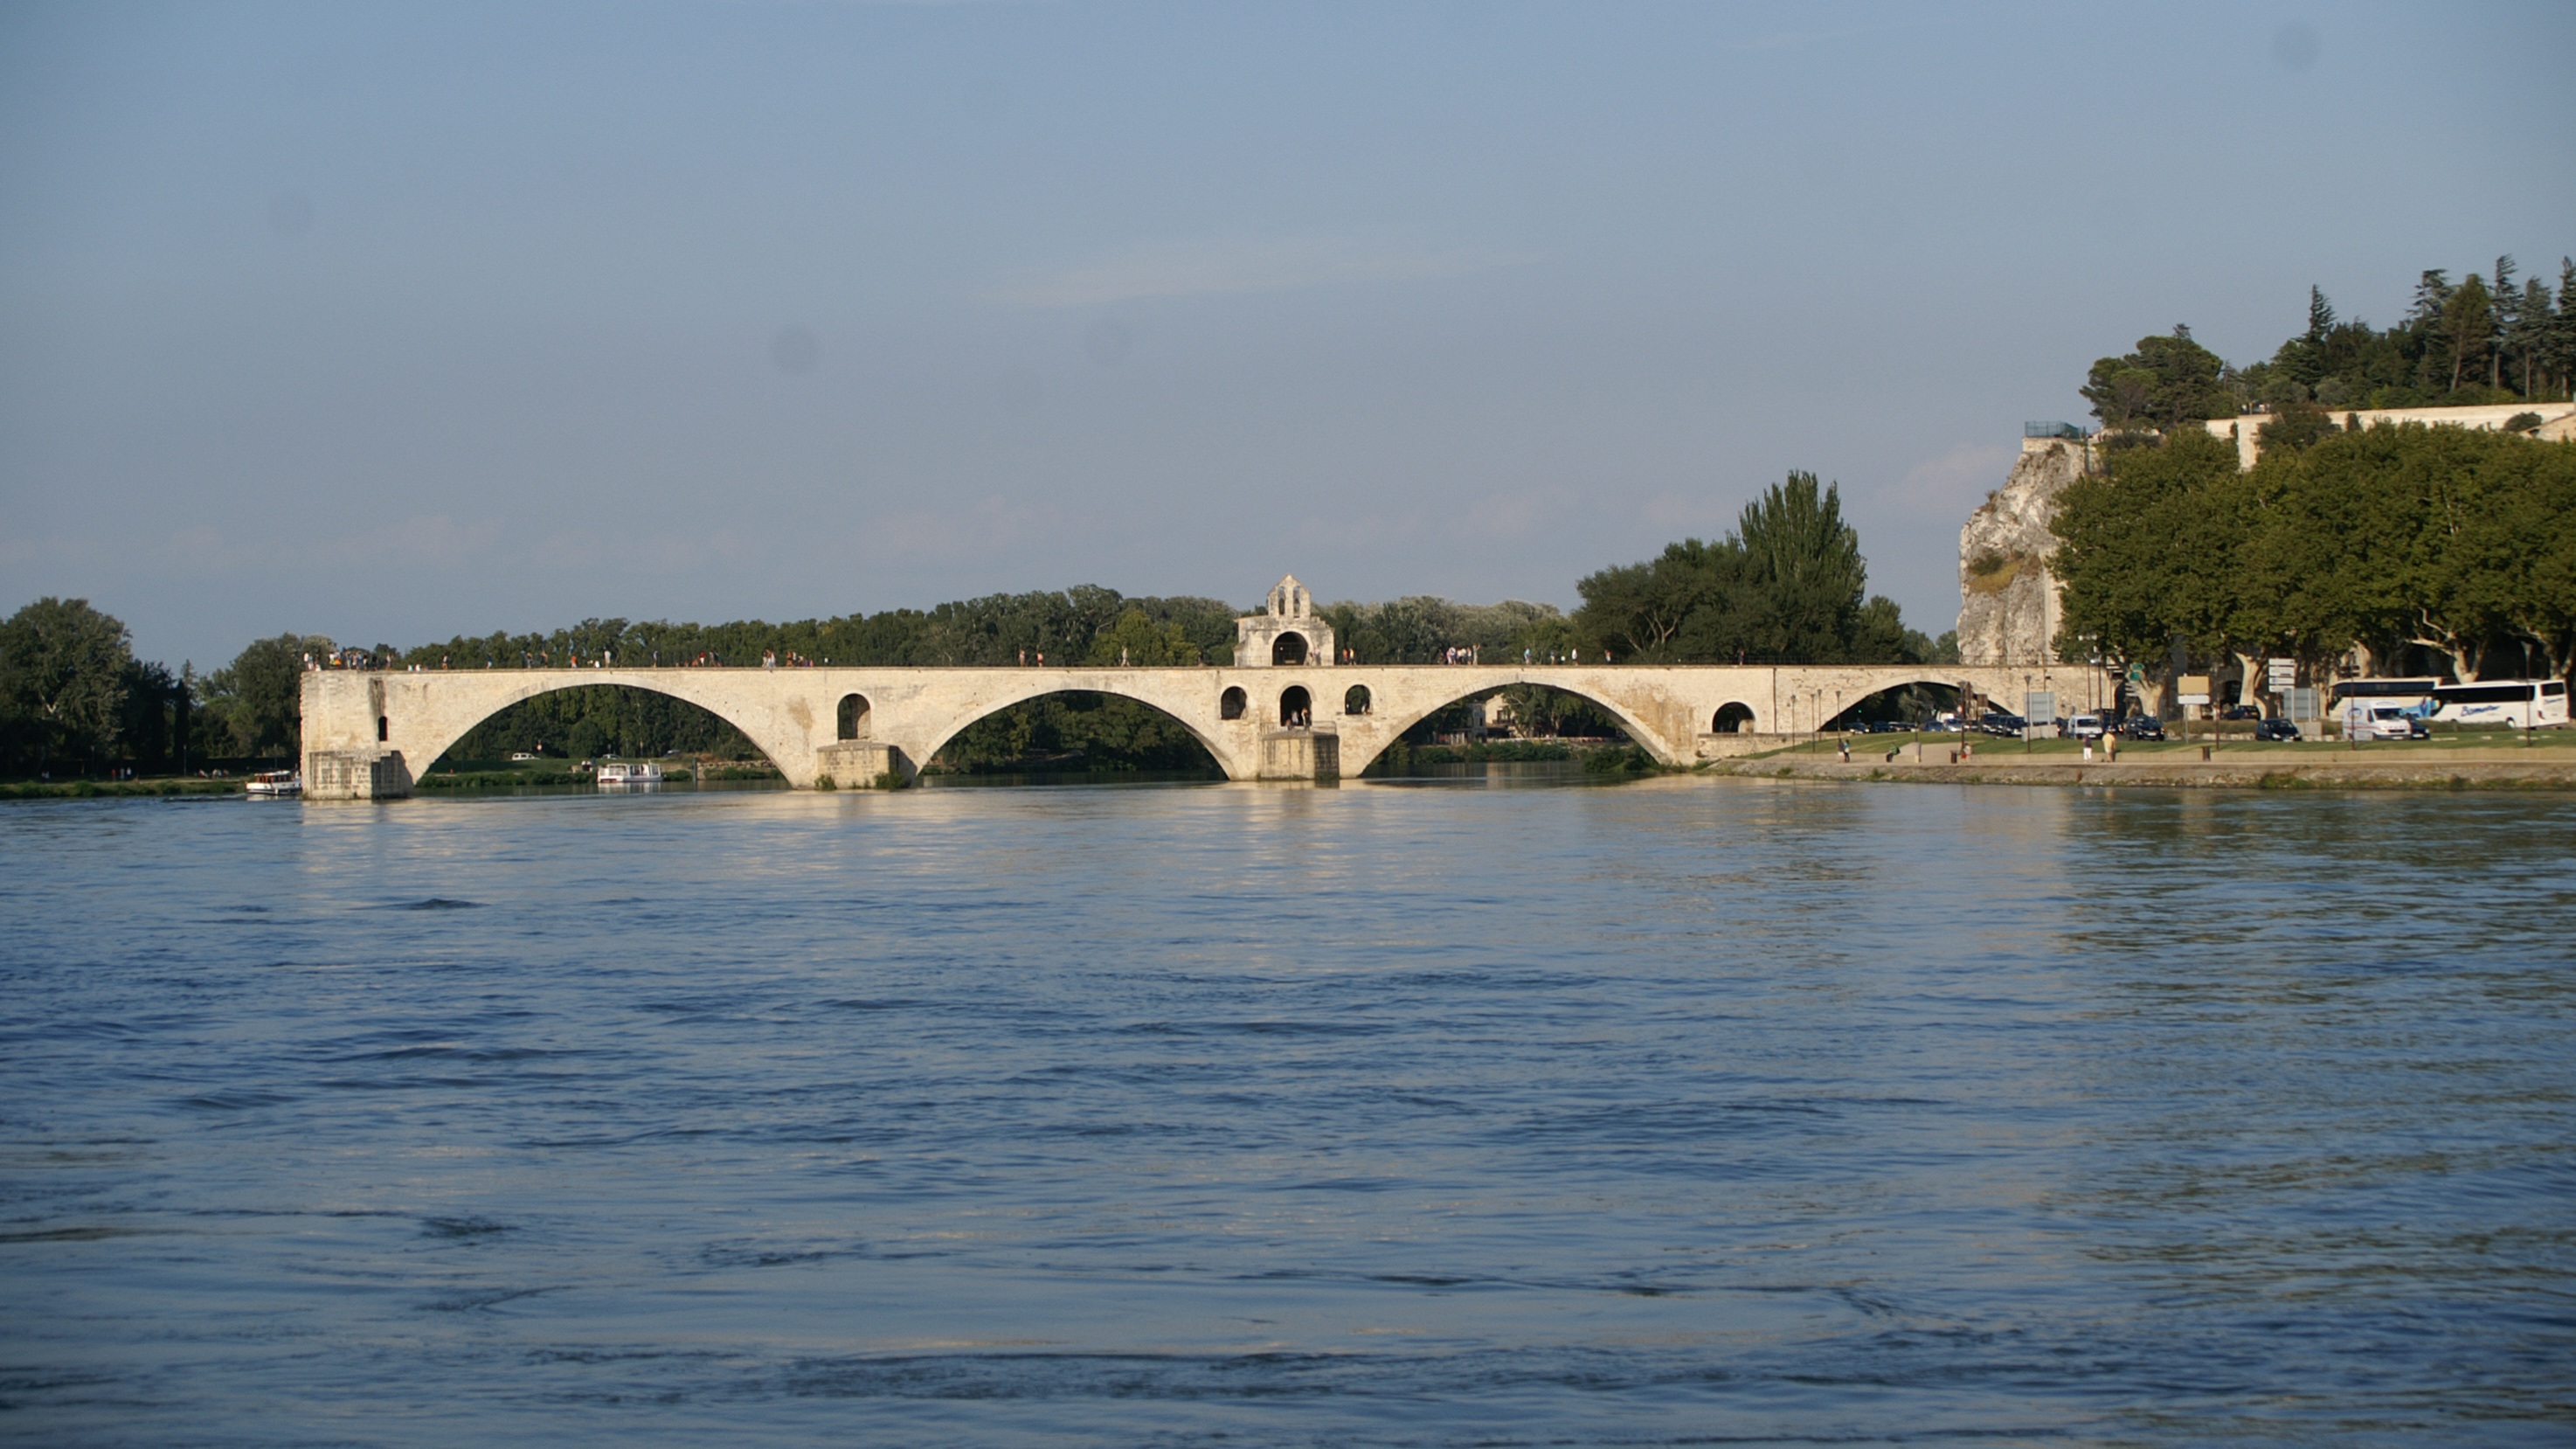
sea, water, boat, bridge, lake, river, vacation, reflection, vehicle, bay, reservoir, waterway, boating, history, avignon, sur le pont